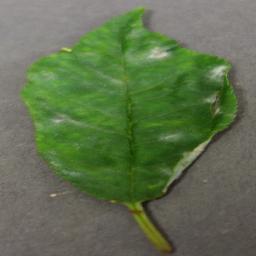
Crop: cherry
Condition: (including_sour)_powdery_mildew